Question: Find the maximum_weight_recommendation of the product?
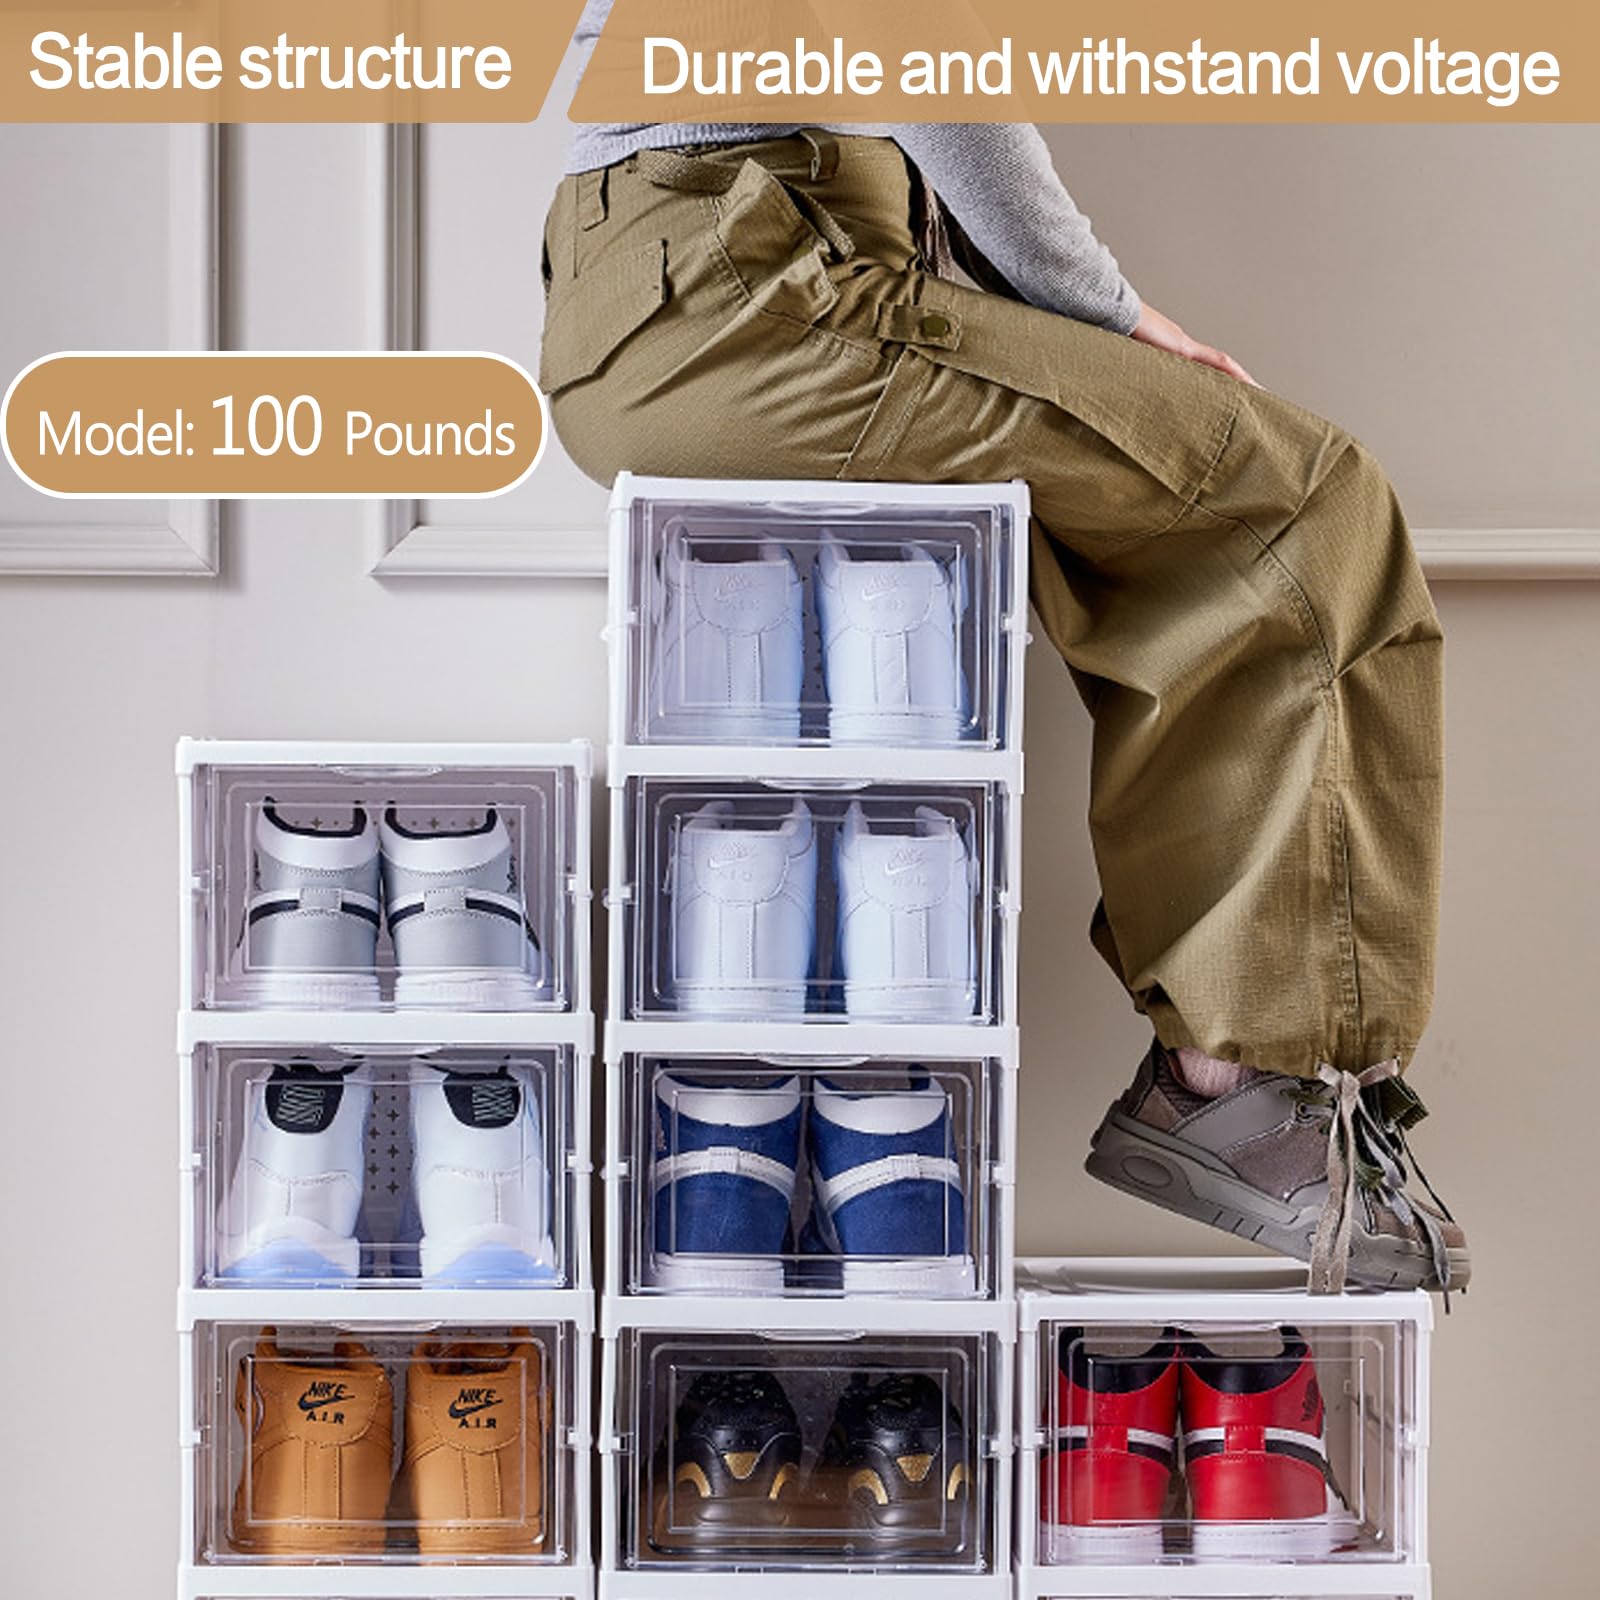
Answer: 100.0 pound